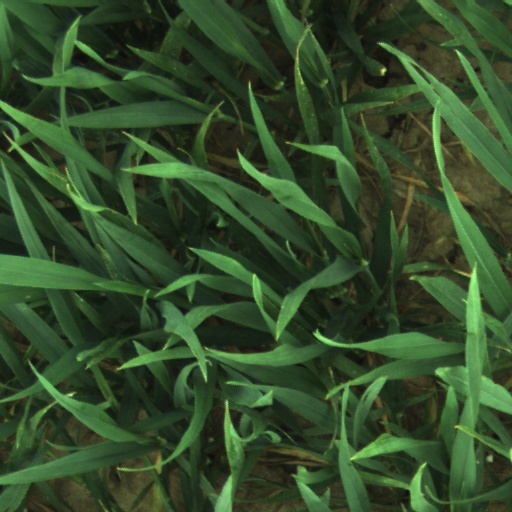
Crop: wheat